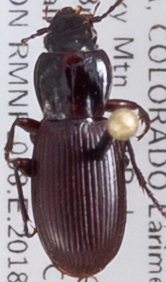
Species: Pterostichus restrictus
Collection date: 2018-07-09
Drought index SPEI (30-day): -0.71
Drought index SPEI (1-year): -1.01
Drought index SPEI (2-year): -0.71